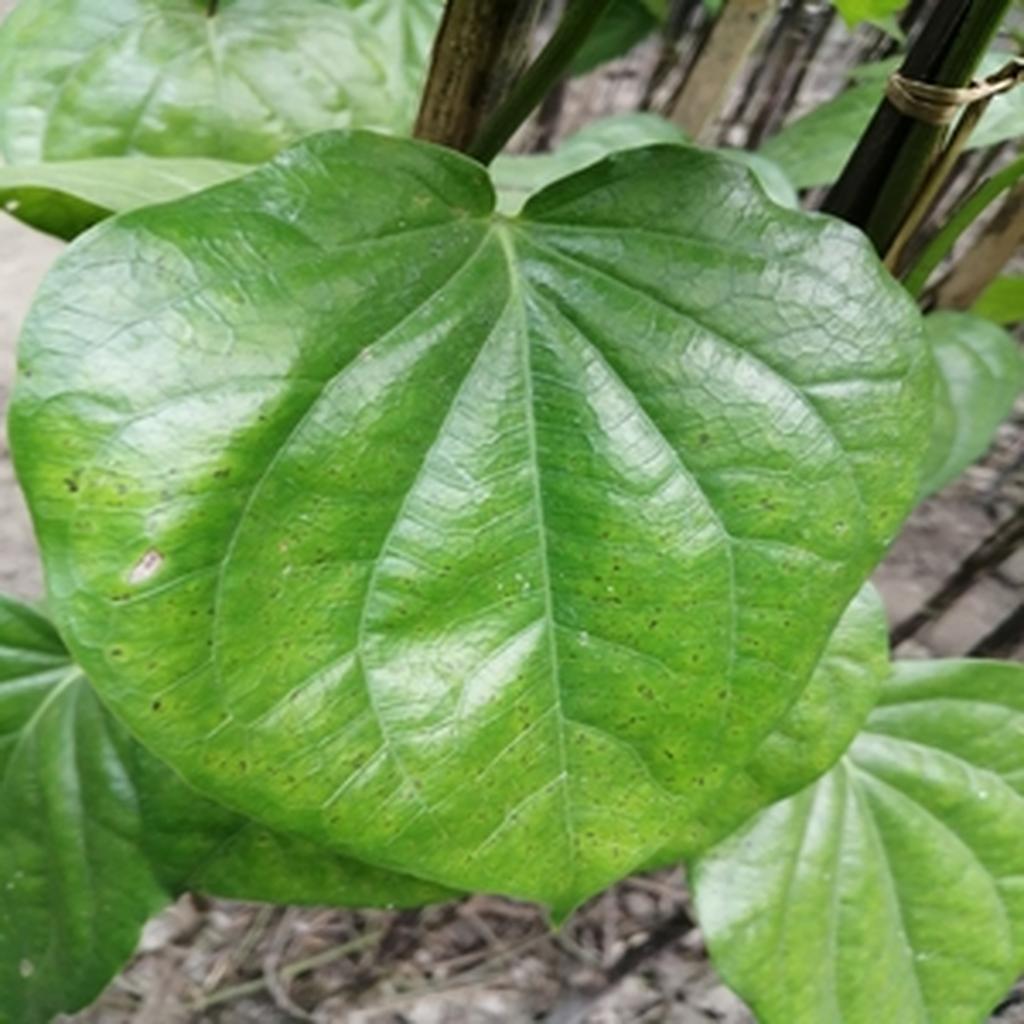
Label: Leaf_Spot